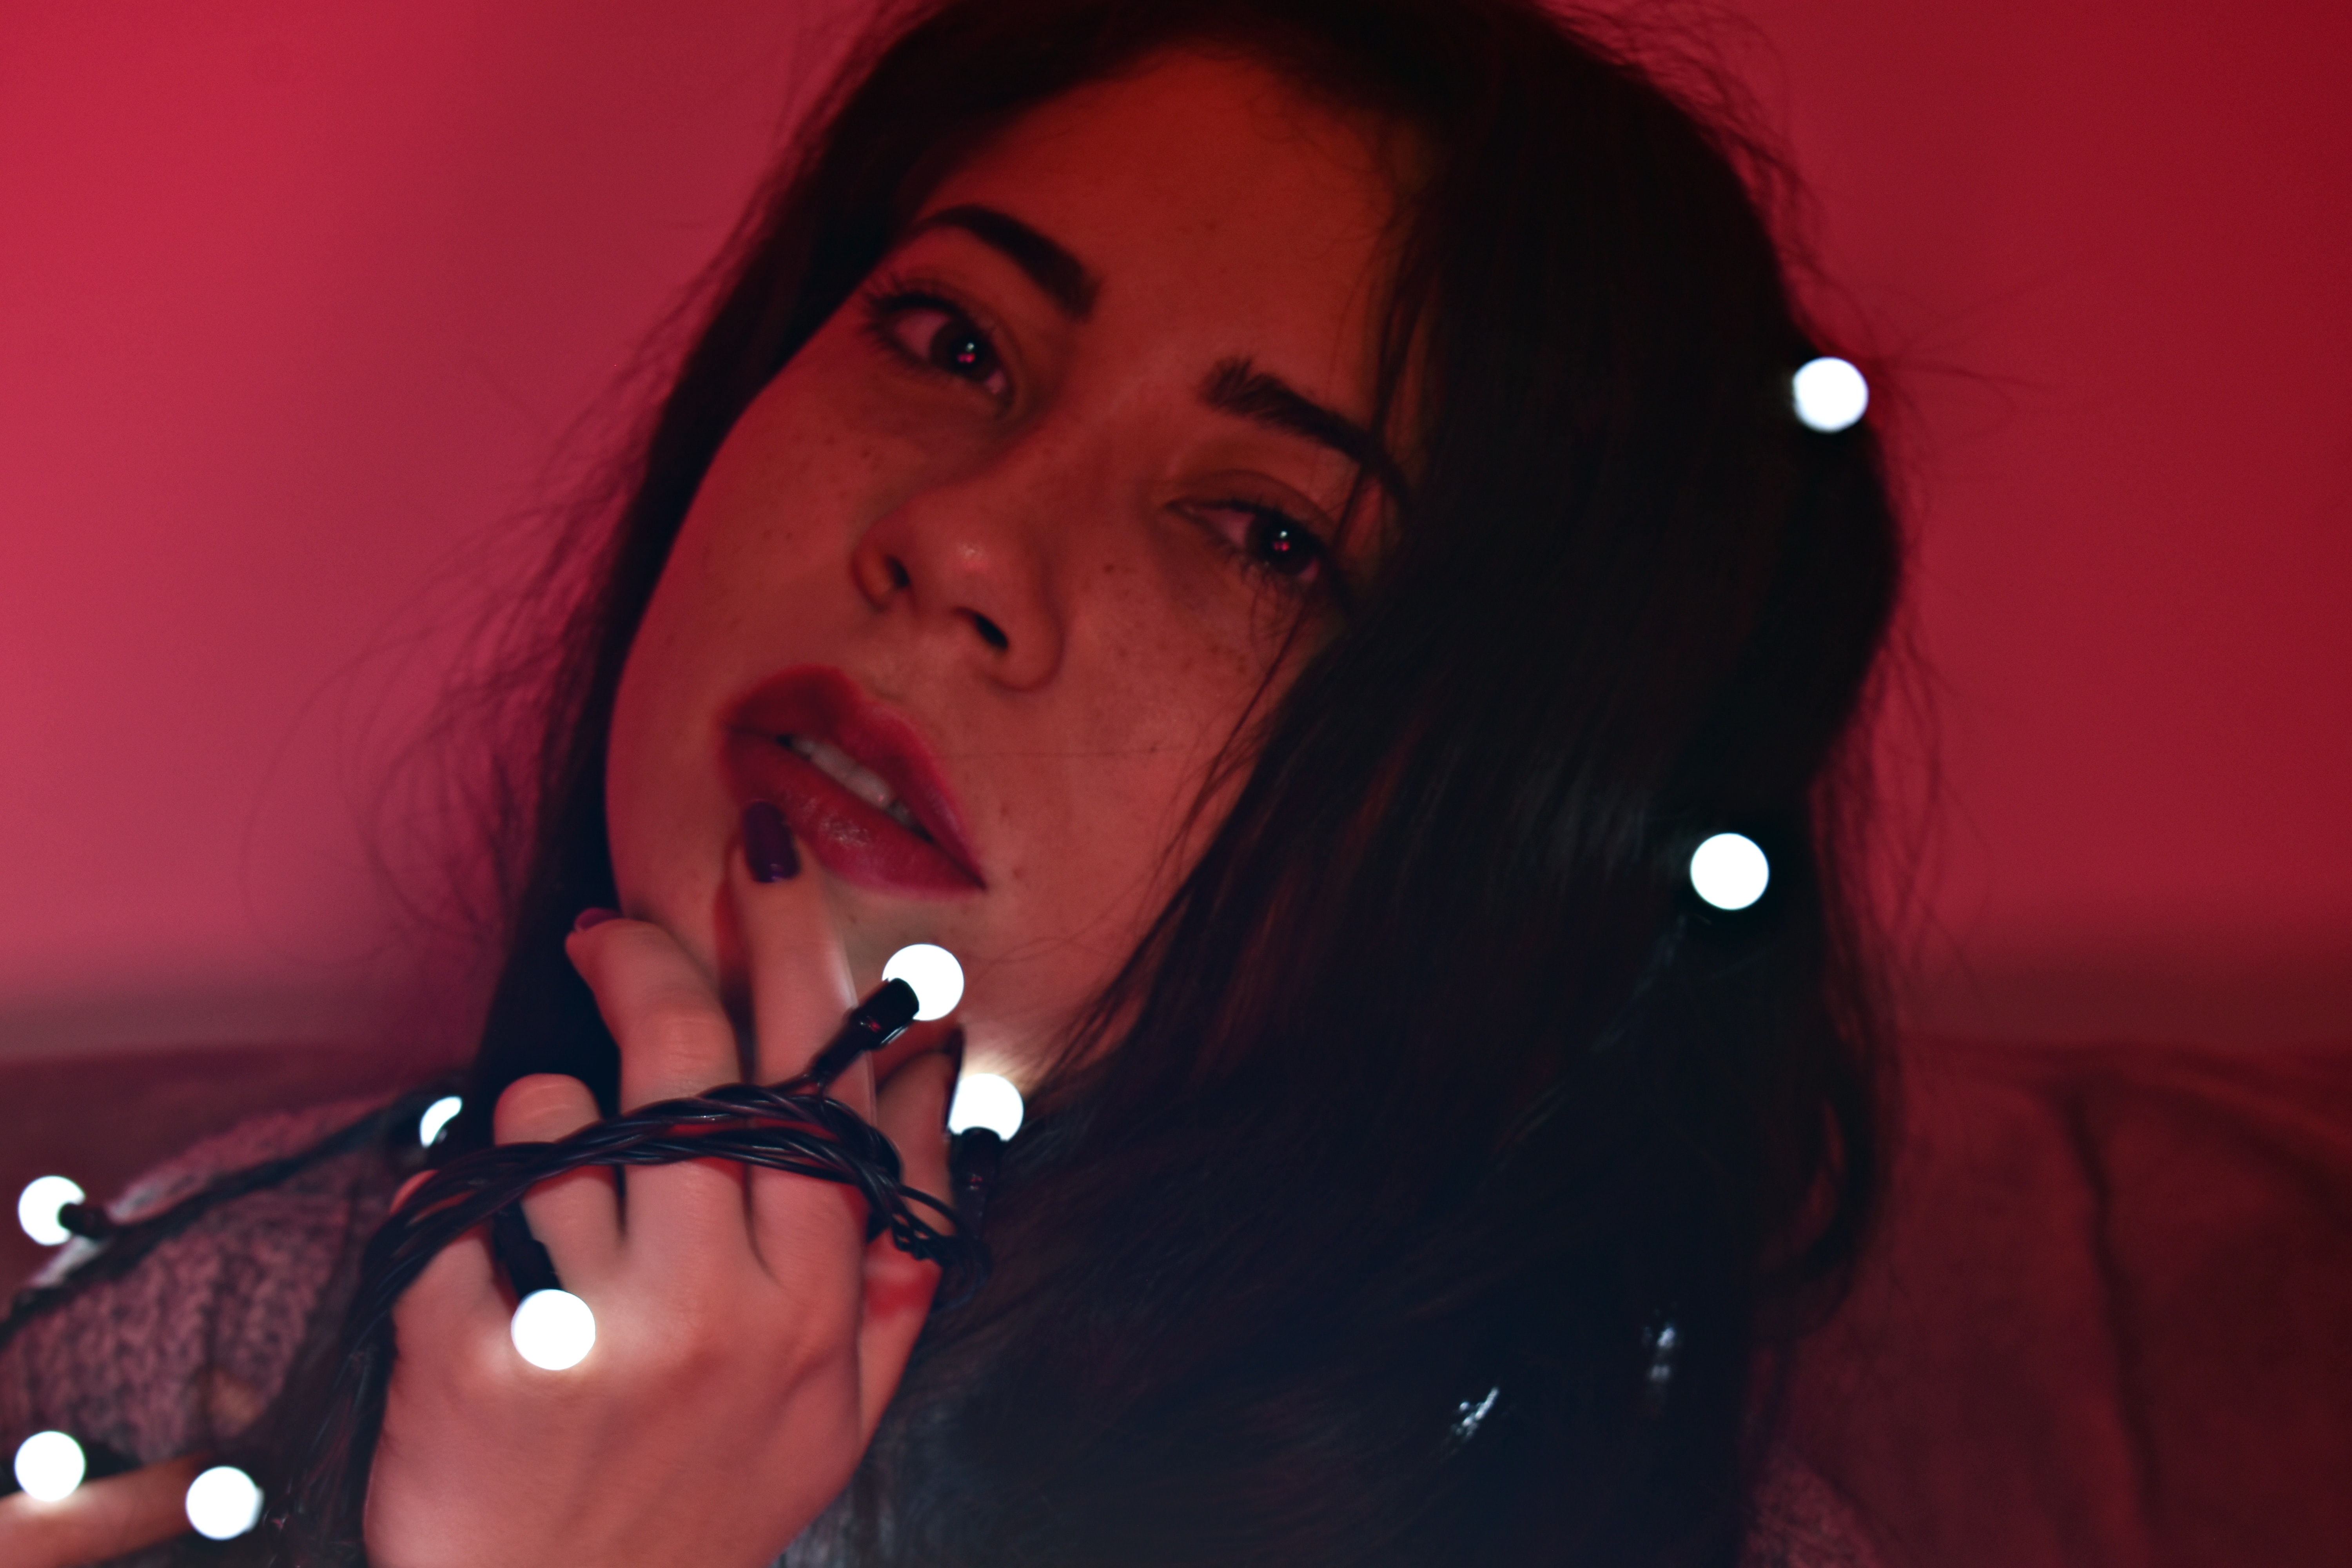
face, red, lip, nose, beauty, mouth, cheek, singer, eye, black hair, performance, singing, music artist, close up, music, photography, microphone, long hair, musician, electronic device, finger, audio equipment, song, pop music, flesh, brown hair, performing arts